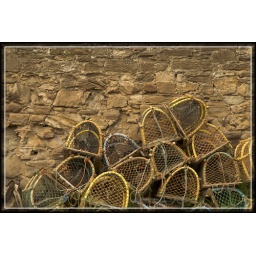
An irregular pile of lobster pots arranged against a stone wall